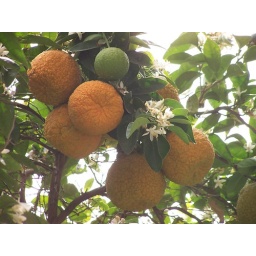
orange trees along the sidewalk in athens